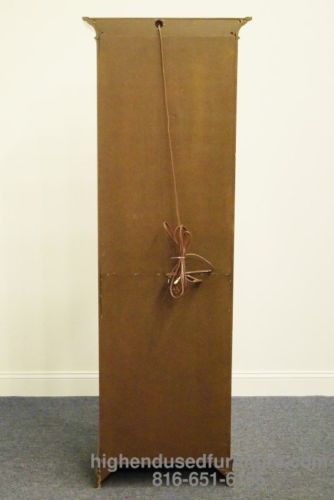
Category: cabinet